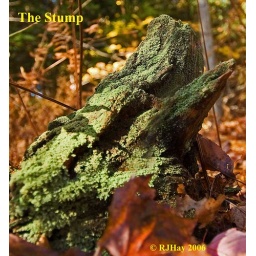
Found this mossy creature in the woods behind a relative's house in Paxton, Massachusetts.